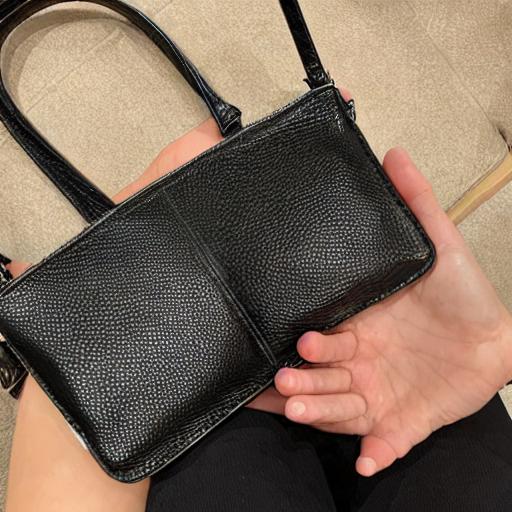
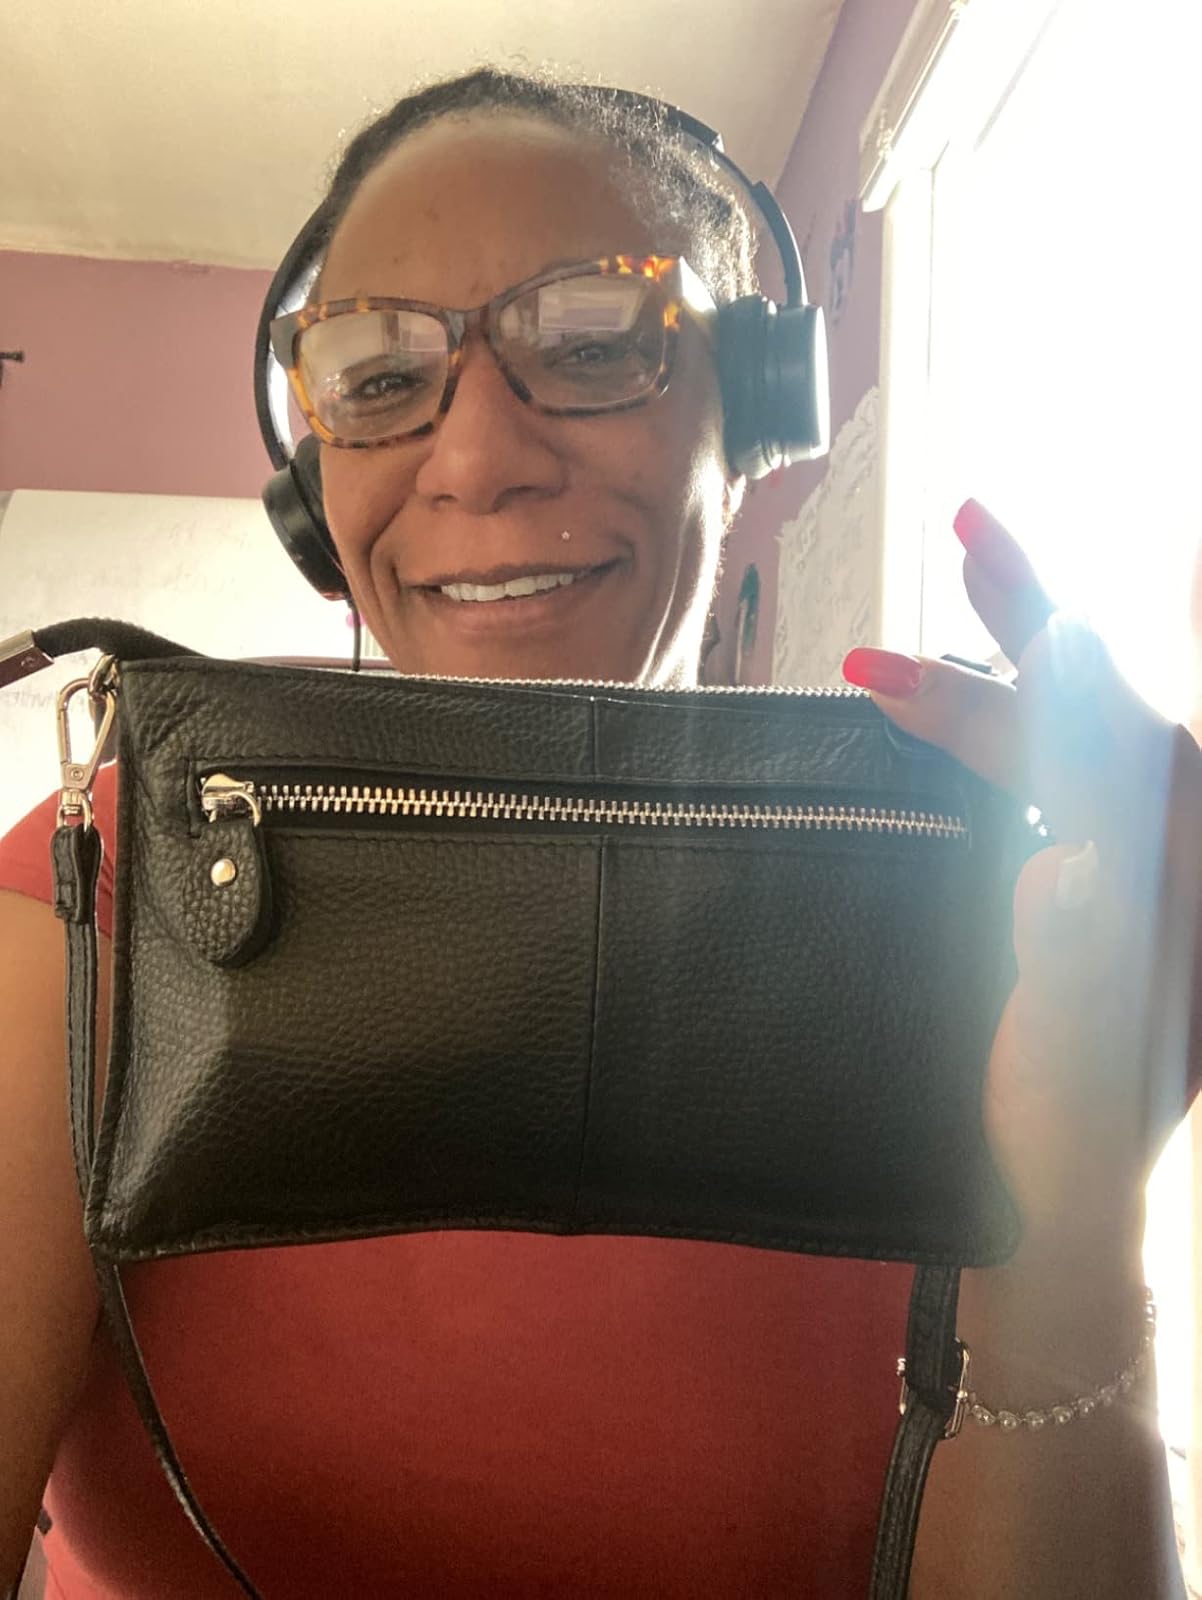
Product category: accessories_handbag
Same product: no